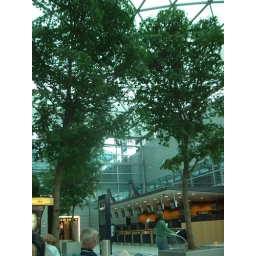
This airport is great! I mean, you have trees and cows in there (almost) !